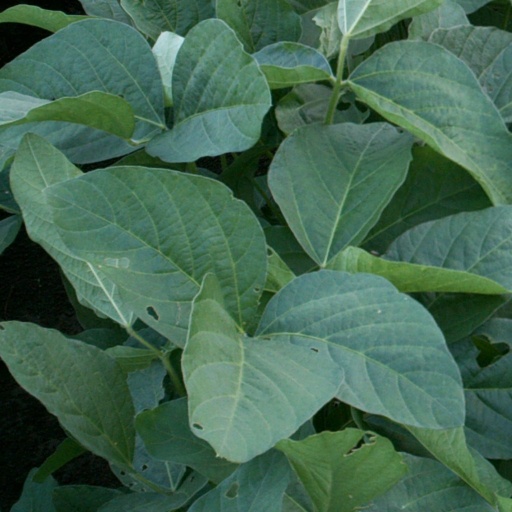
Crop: soybean